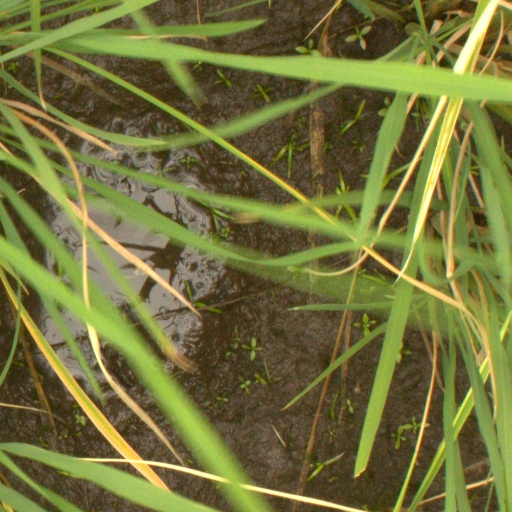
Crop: rice